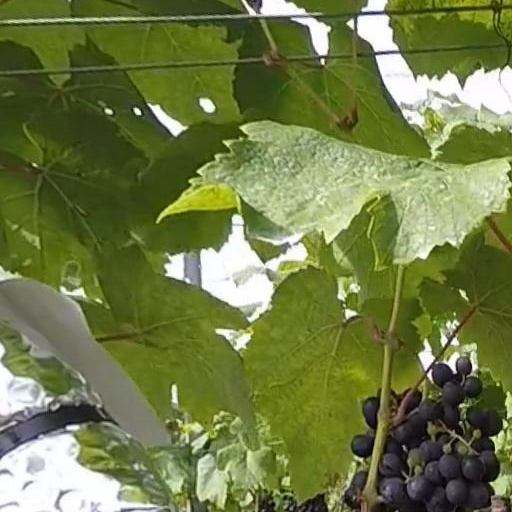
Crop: grape